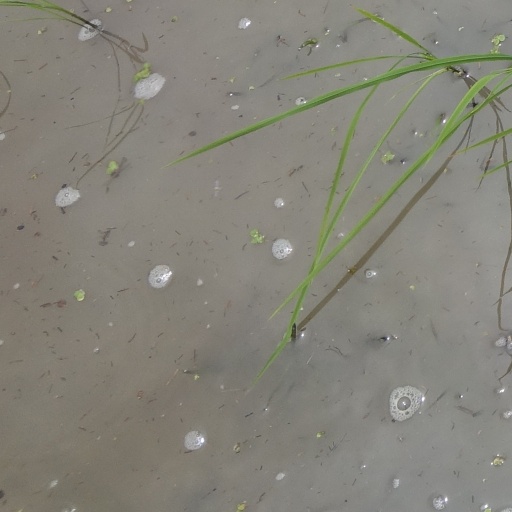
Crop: rice